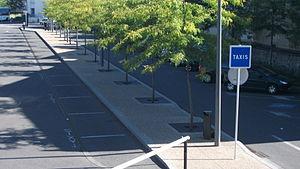
Station de taxis de la gare routière (détail). Un panneau (C5, CRAPIE S.A., 2008, gamme normale) est placé à la fin de la zone réservée.
Le panneau routier d'indication d'une station de taxis est, en France, un panneau de signalisation carré à fond bleu, bordé d’un listel blanc, portant en son centre la mention en lettres blanches « TAXIS ». Il indique à l’usager de la route que l'espace situé au-delà du panneau est une station de taxi. Il est codifié C5.
Il existe 52 signaux routiers d'indication en France.